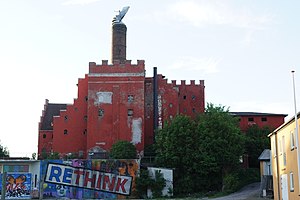
S.B. Lundbergs Maltfabrik
Maltfabrikken år 2014 - stedet er ved at blive udviklet til musik- og kultursted. Graffitien på billedet er "officiel" udsmykning.
Maltfabrikken, Ebeltoft
S.B. Lundbergs Maltfabrik A/S, Adelgade 39-41, var en dansk maltfabrik i Ebeltoft, grundlagt 29. september 1857 af Søren Buchtrup Lundberg. Fabrikken blev omdannet til aktieselskab i 1910 og fungerede frem til 1997.